Monica Niculescu

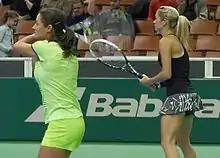
Niculescu alongside Koukalová ("right") at the Katowice Open, where they finished runners-up

In January 2012 she achieved a winning title at the Hobart International. The following week, she reached her second career Grand Slam quarterfinal in doubles at the Australian Open. In March 2012, she reached the semifinal of the Premier Mandatory Miami Open. It was her first at least quarterfinal of the Premier 5/Premier Mandatory tournaments after winning semifinal at the 2010 Canadian Open. In September 2012, she got to the final of the Guangzhou Open but finished runner-up. A month later, she finished again runner-up, this time at the Luxembourg Open.